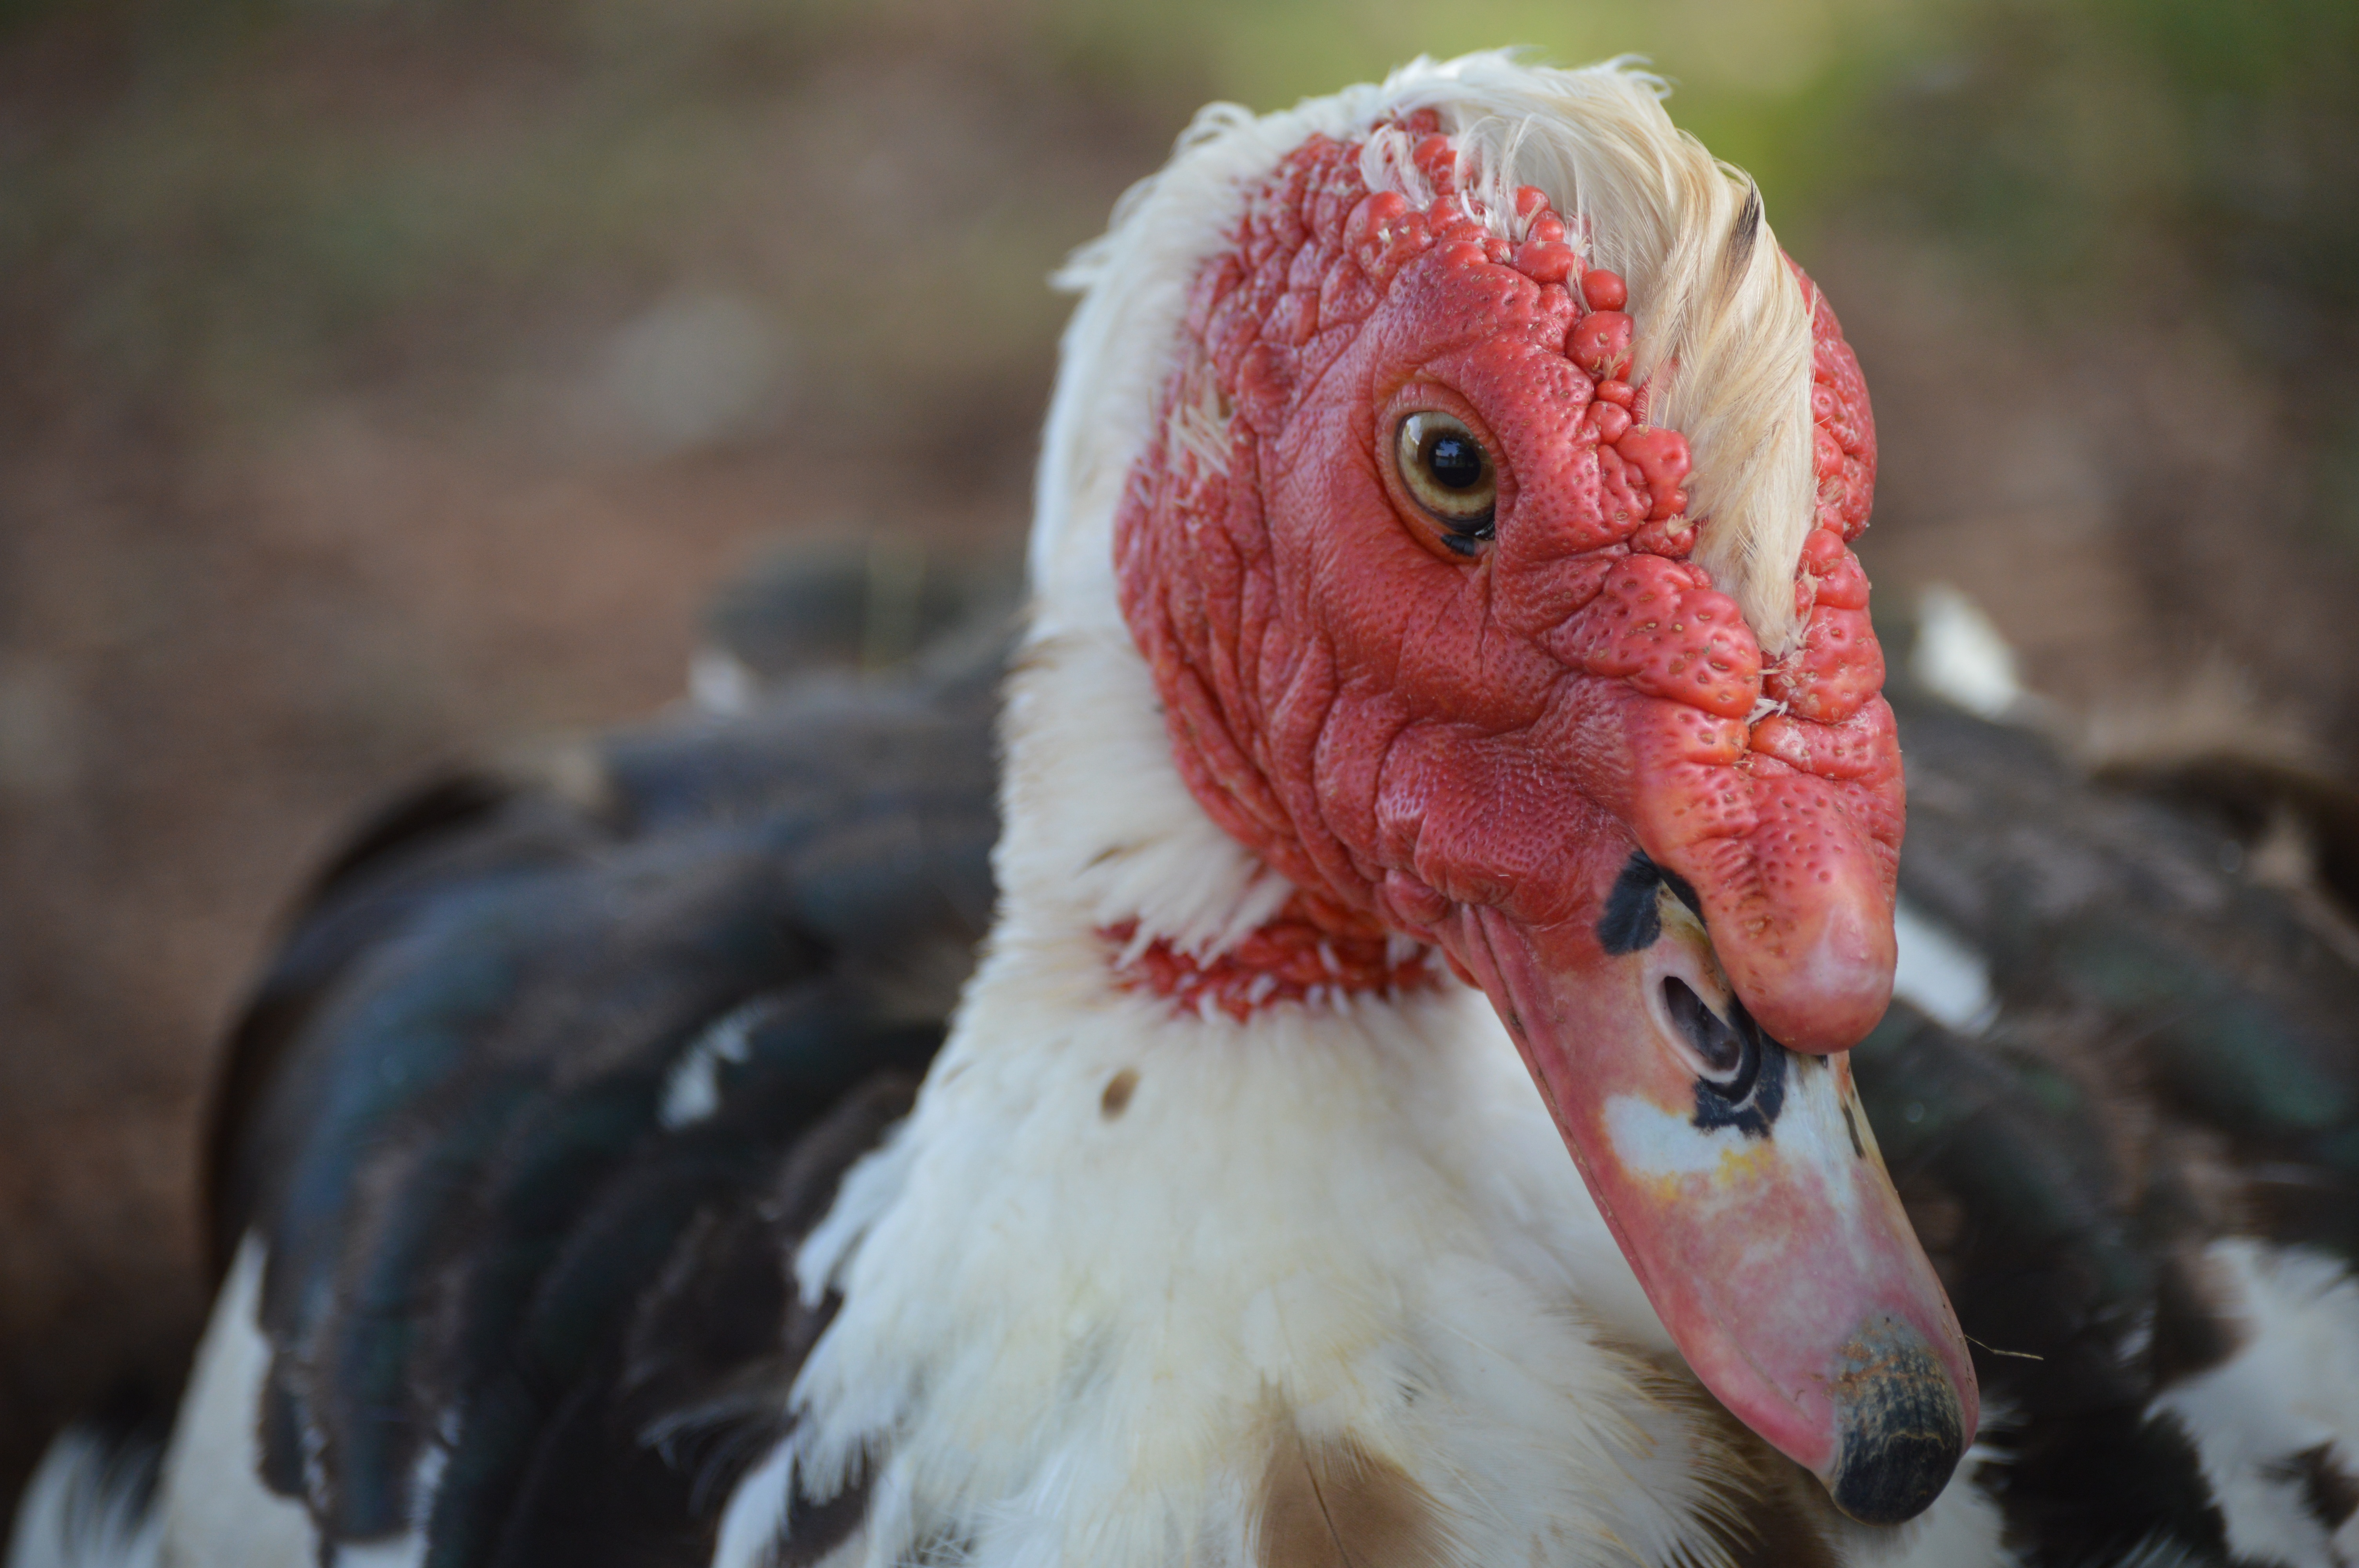
nature, bird, white, animal, wildlife, red, beak, close, feather, chicken, fowl, fauna, plumage, close up, duck, eye, galliformes, turkey, vertebrate, bill, vulture, water bird, muscovy, phasianidae, wild turkey, domesticated turkey